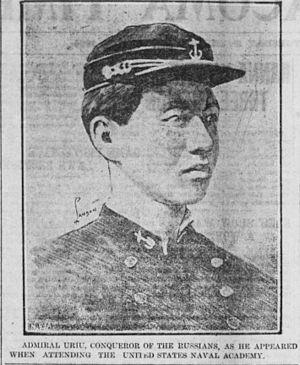
Le baron Uryū Sotokichi est un amiral de la marine impériale japonaise célèbre pour ses actions durant la guerre russo-japonaise lors de la bataille de Chemulpo et la bataille de Tsushima.